Johan Sverdrup

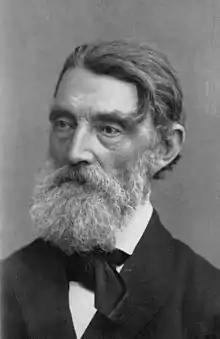
Johan Sverdrup

Johan Sverdrup (30 July 1816 – 17 February 1892) was a Norwegian politician from the Liberal Party. He was the first prime minister of Norway after the introduction of parliamentarism. Sverdrup was prime minister from 1884 to 1889.